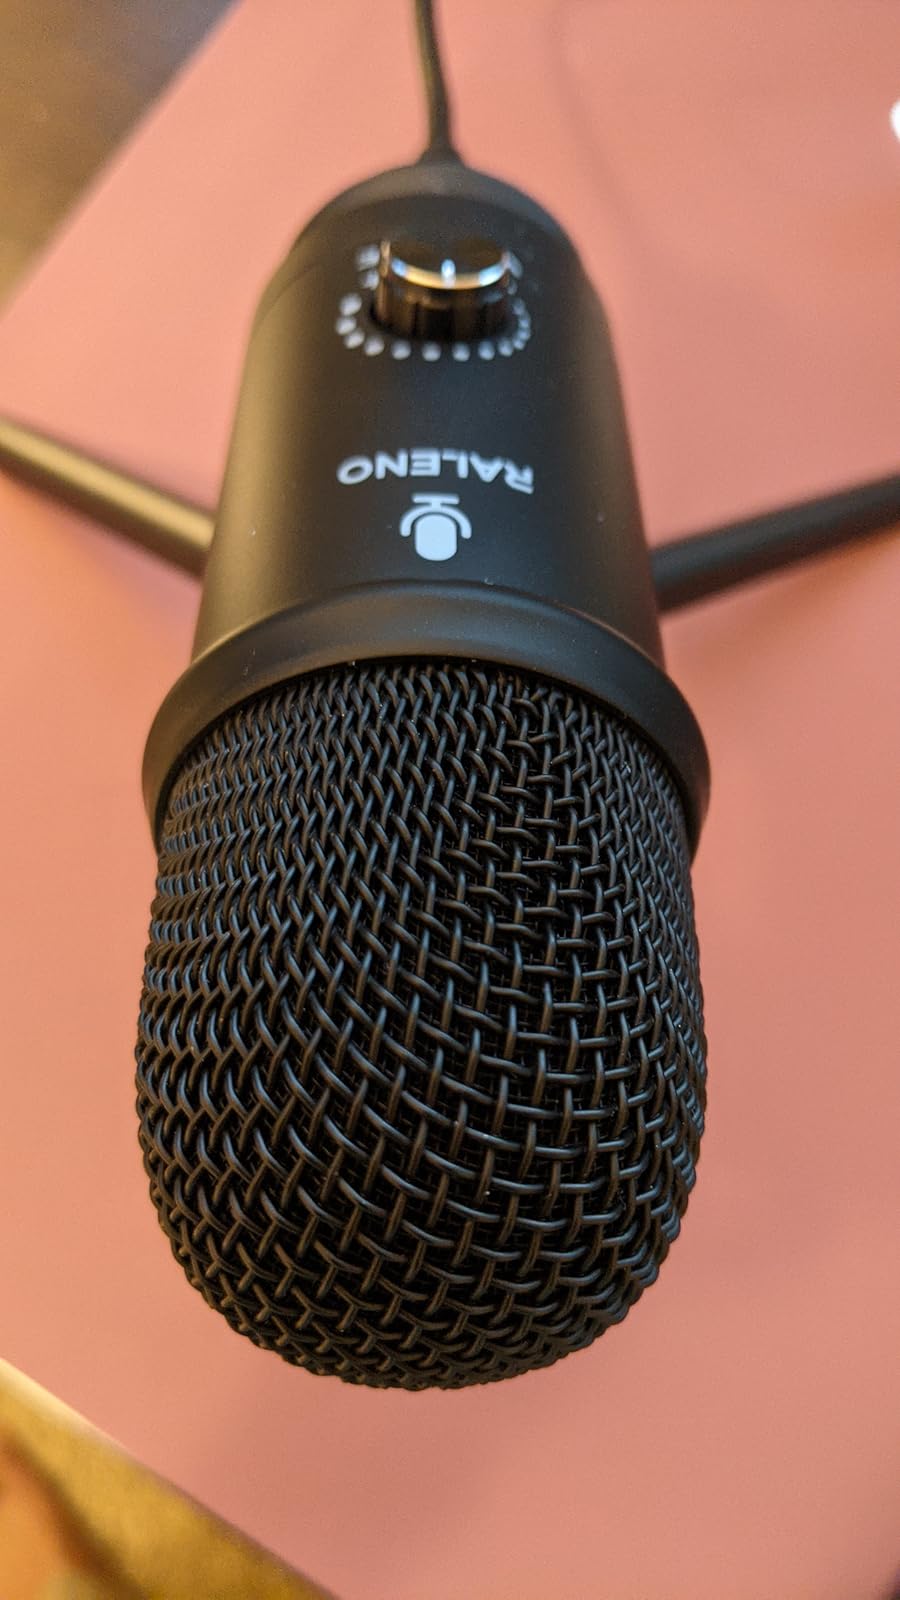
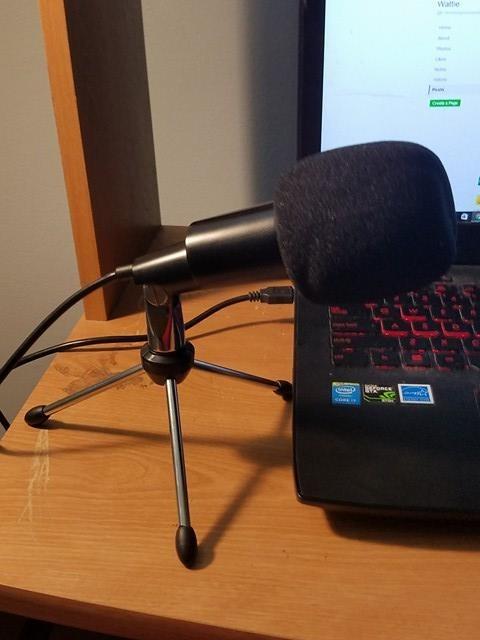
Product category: microphone
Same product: no